Joint Operations: Typhoon Rising

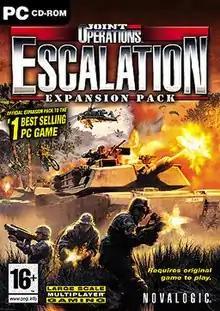
Cover art for "Joint Operations: Escalation"

On November 19, 2004, Novalogic released an expansion pack, "Joint Operations: Escalation". The expansion pack was not a stand-alone release and required the original game be installed first prior to use. "Escalation" introduced new maps, weapons, and vehicles while focusing on an expansion of the conflict to other areas in Southeast Asia. Players had the option to use parachutes to jump out of helicopters or from elevated map locations.